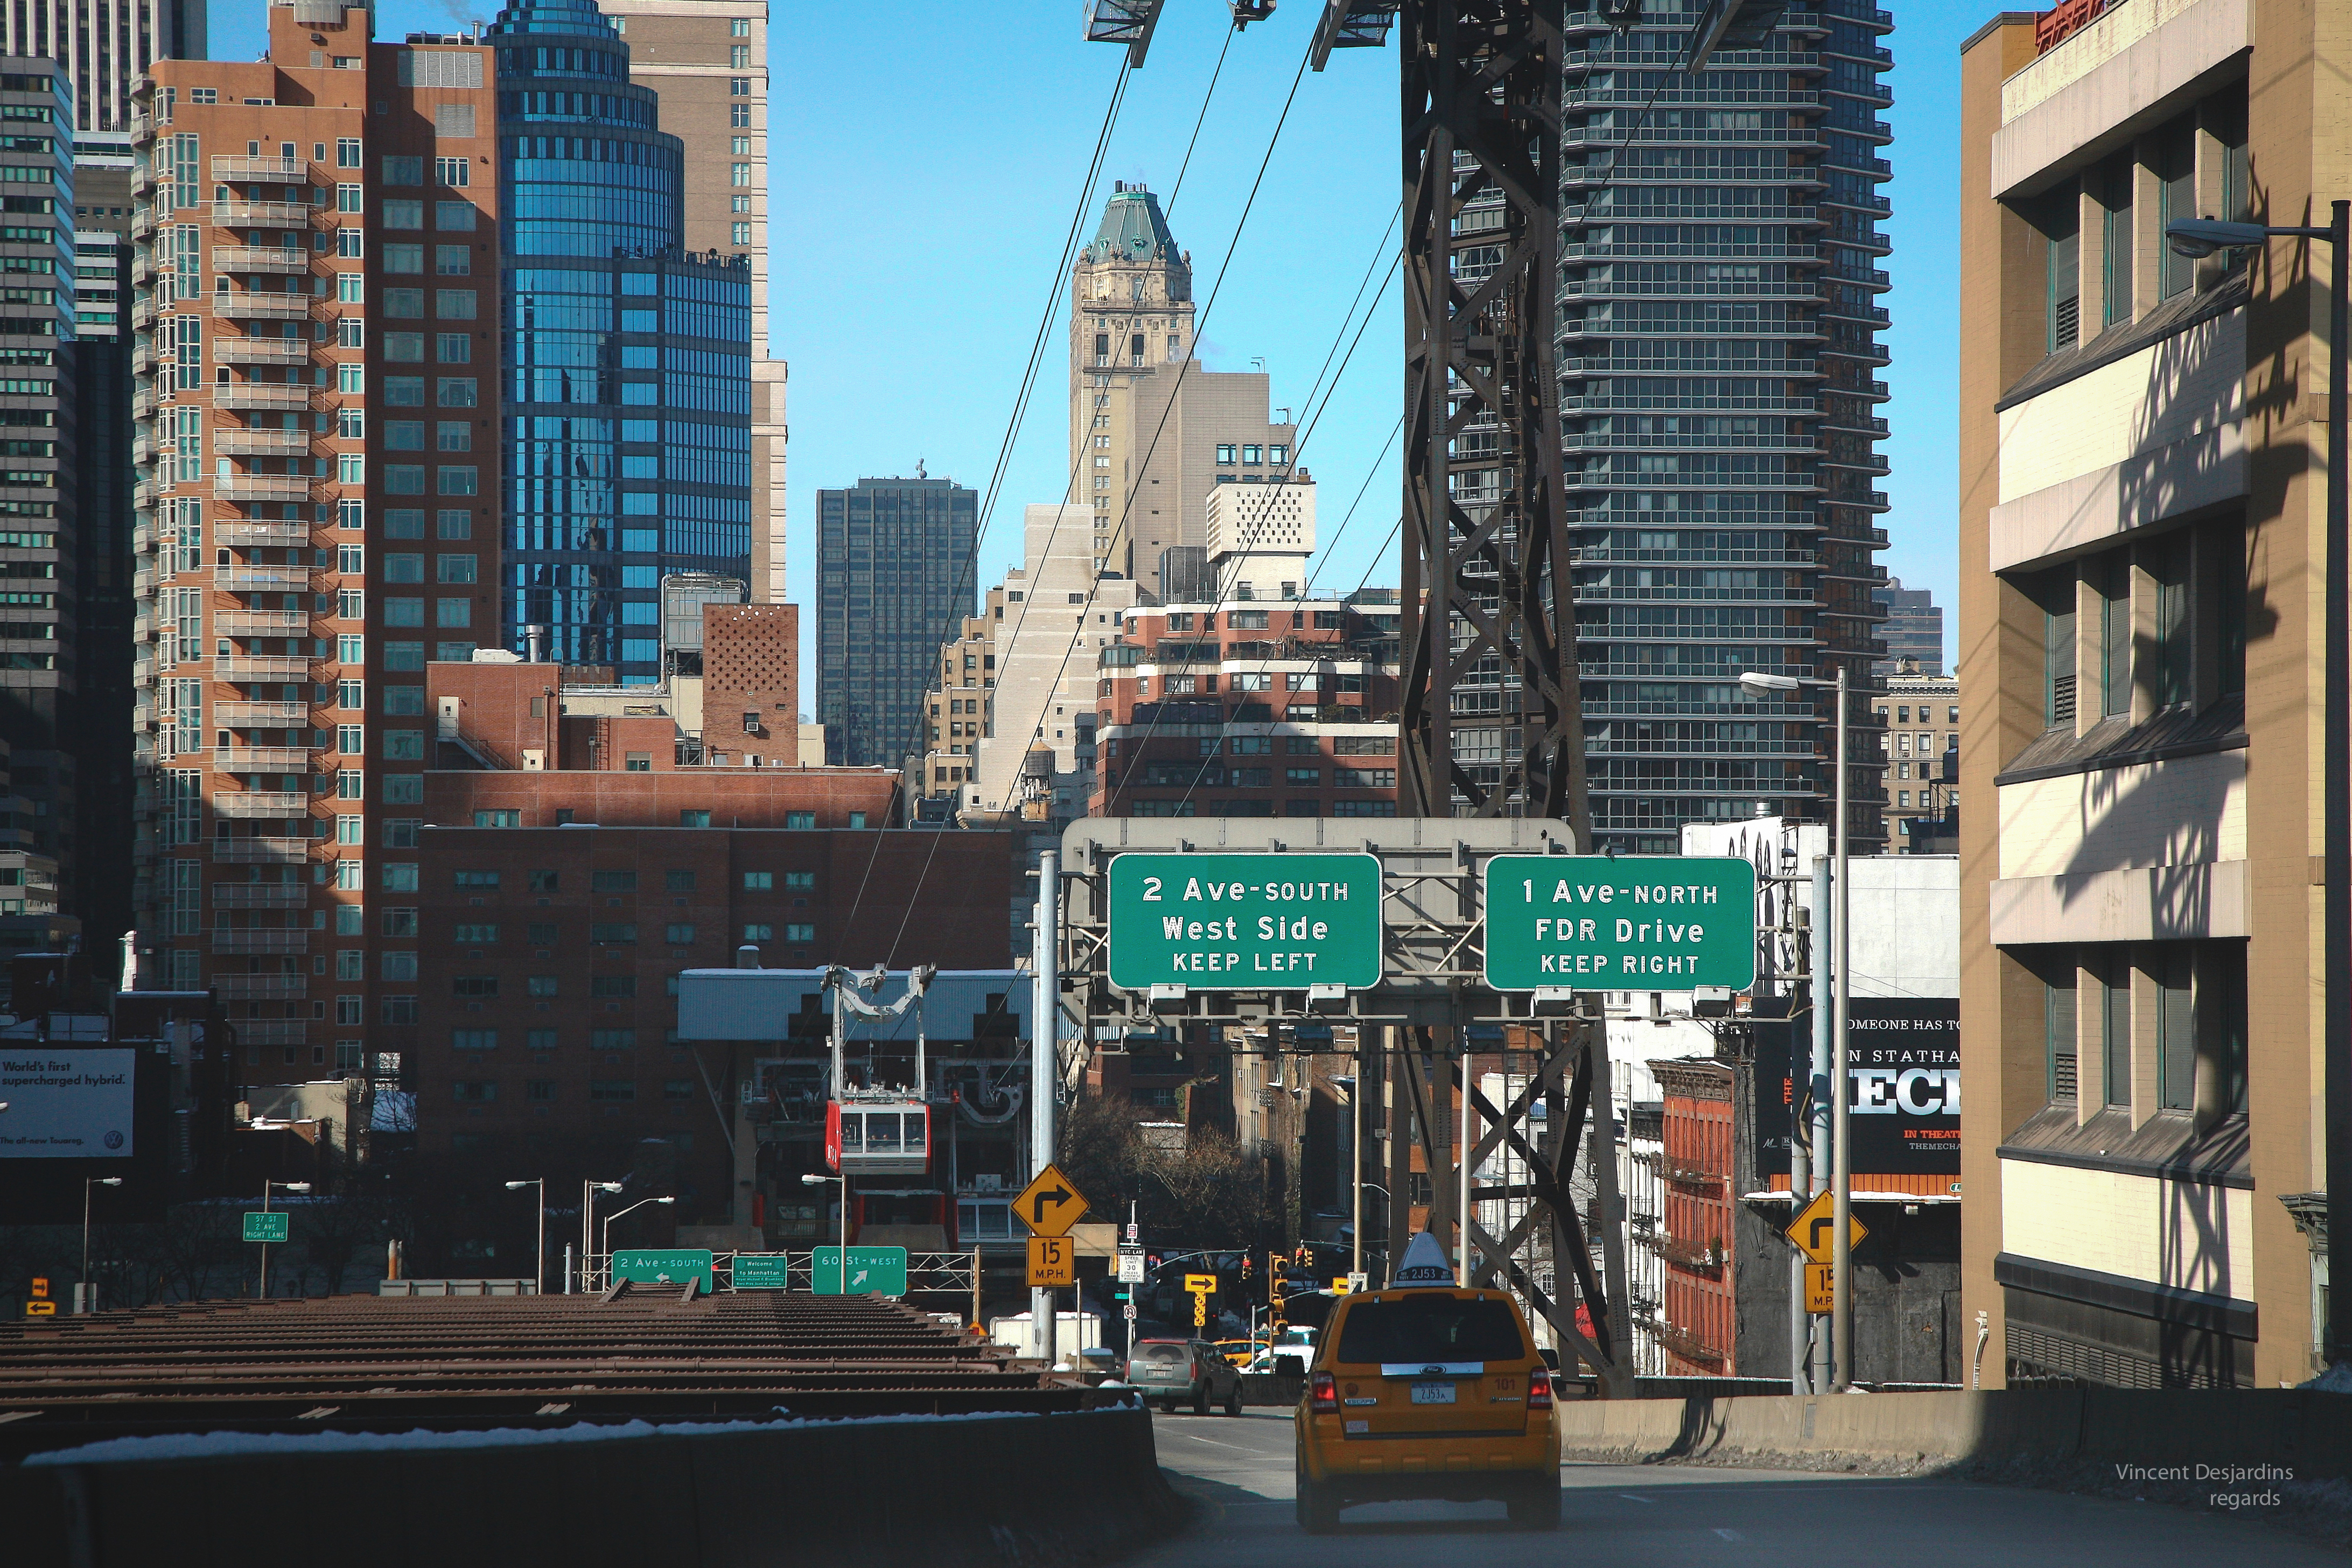
architecture, road, skyline, street, town, city, skyscraper, cityscape, downtown, nyc, landmark, facade, tower block, newyork, infrastructure, newyorkcity, ny, selection, metropolis, uppereastside, neighbourhood, rooseveltislandtram, urban area, human settlement, metropolitan area